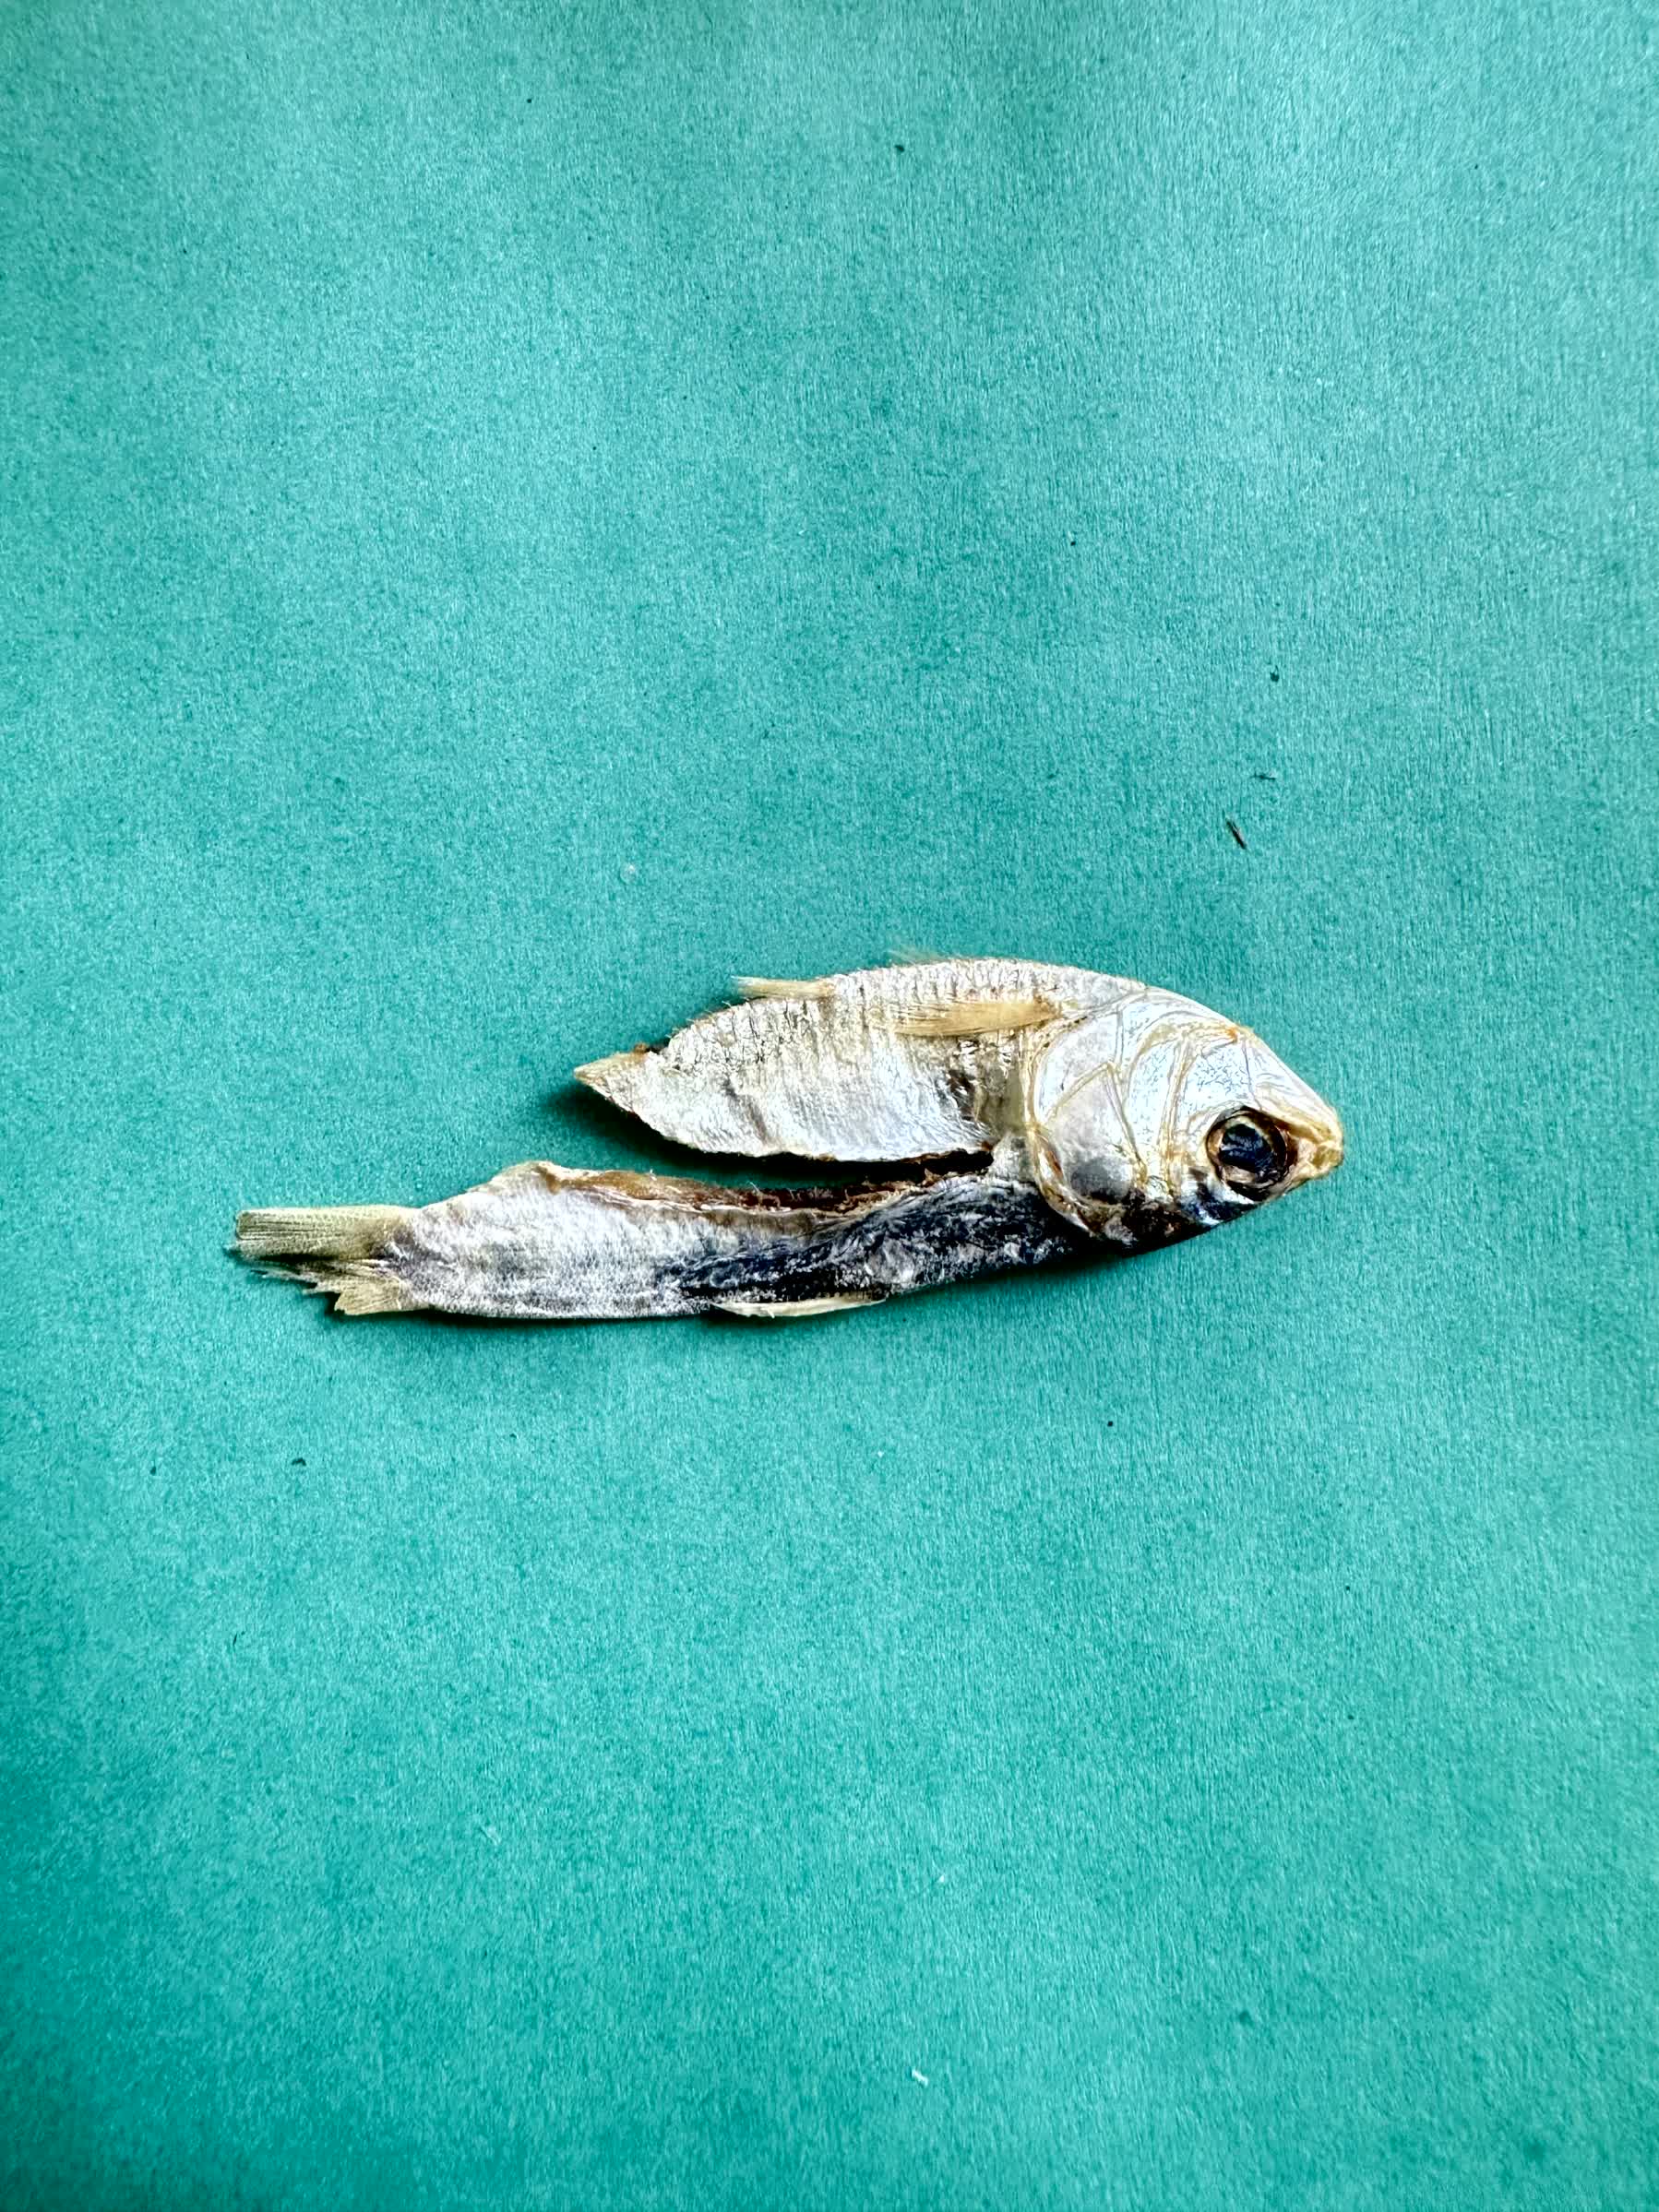
Species: Chapila